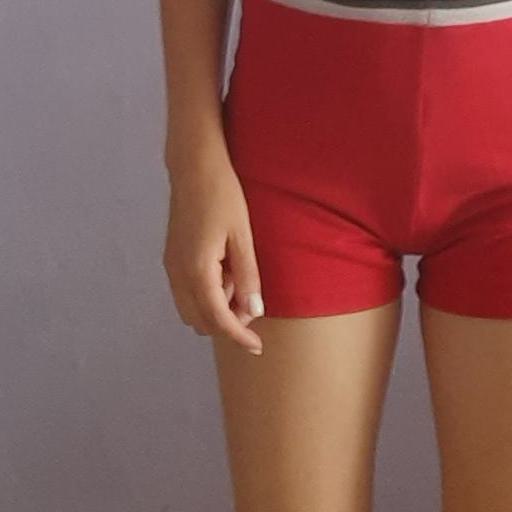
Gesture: no_gesture